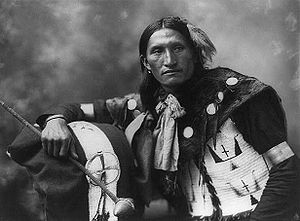
Lakota
Eddie Plenty Holes, en sioux-indianer fotograferet 1899.
Lakota, et bredt forbund af nordamerikanske indianere, der talte tre beslægtede sprog. Det almindeligt brugte navn sioux regnes som en forkortelse fra sproget nadouessioux med betydningen "slanger", dvs. "fjender", en betegnelse oprindeligt benyttet af ojibwa-indianere. Østlige sioux, også kaldt santee-sioux, talte dakota-sproget, mens yankton-indianere talte nakota. Vestlige sioux, også kaldt teton-soux, talte lakota. Til dem hørte sortfod-, brulé-, hunkpapa-, miniconjou- og oglala-sioux-stammen m.fl.